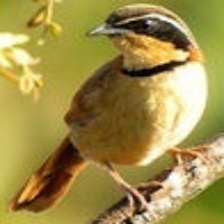
Species: COLLARED CRESCENTCHEST
Scientific name: MELANOPAREIA TORQUATA